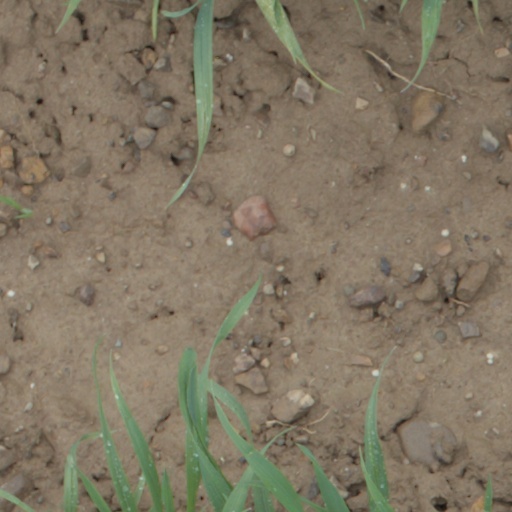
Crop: wheat